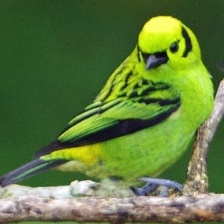
Species: EMERALD TANAGER
Scientific name: TANGARA FLORIDA